Middle Ages in film

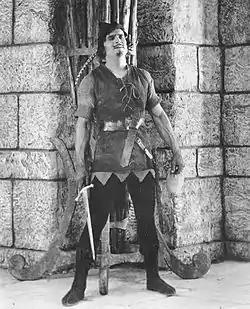
Douglas Fairbanks in "Robin Hood" (1922)

Medieval films imagine and portray the Middle Ages through the visual, audio and thematic forms of cinema.